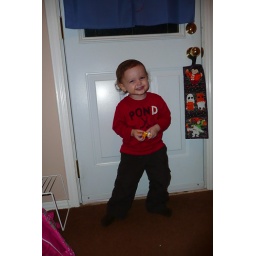
Handsome boy in his shirt and pants from Gabby :)